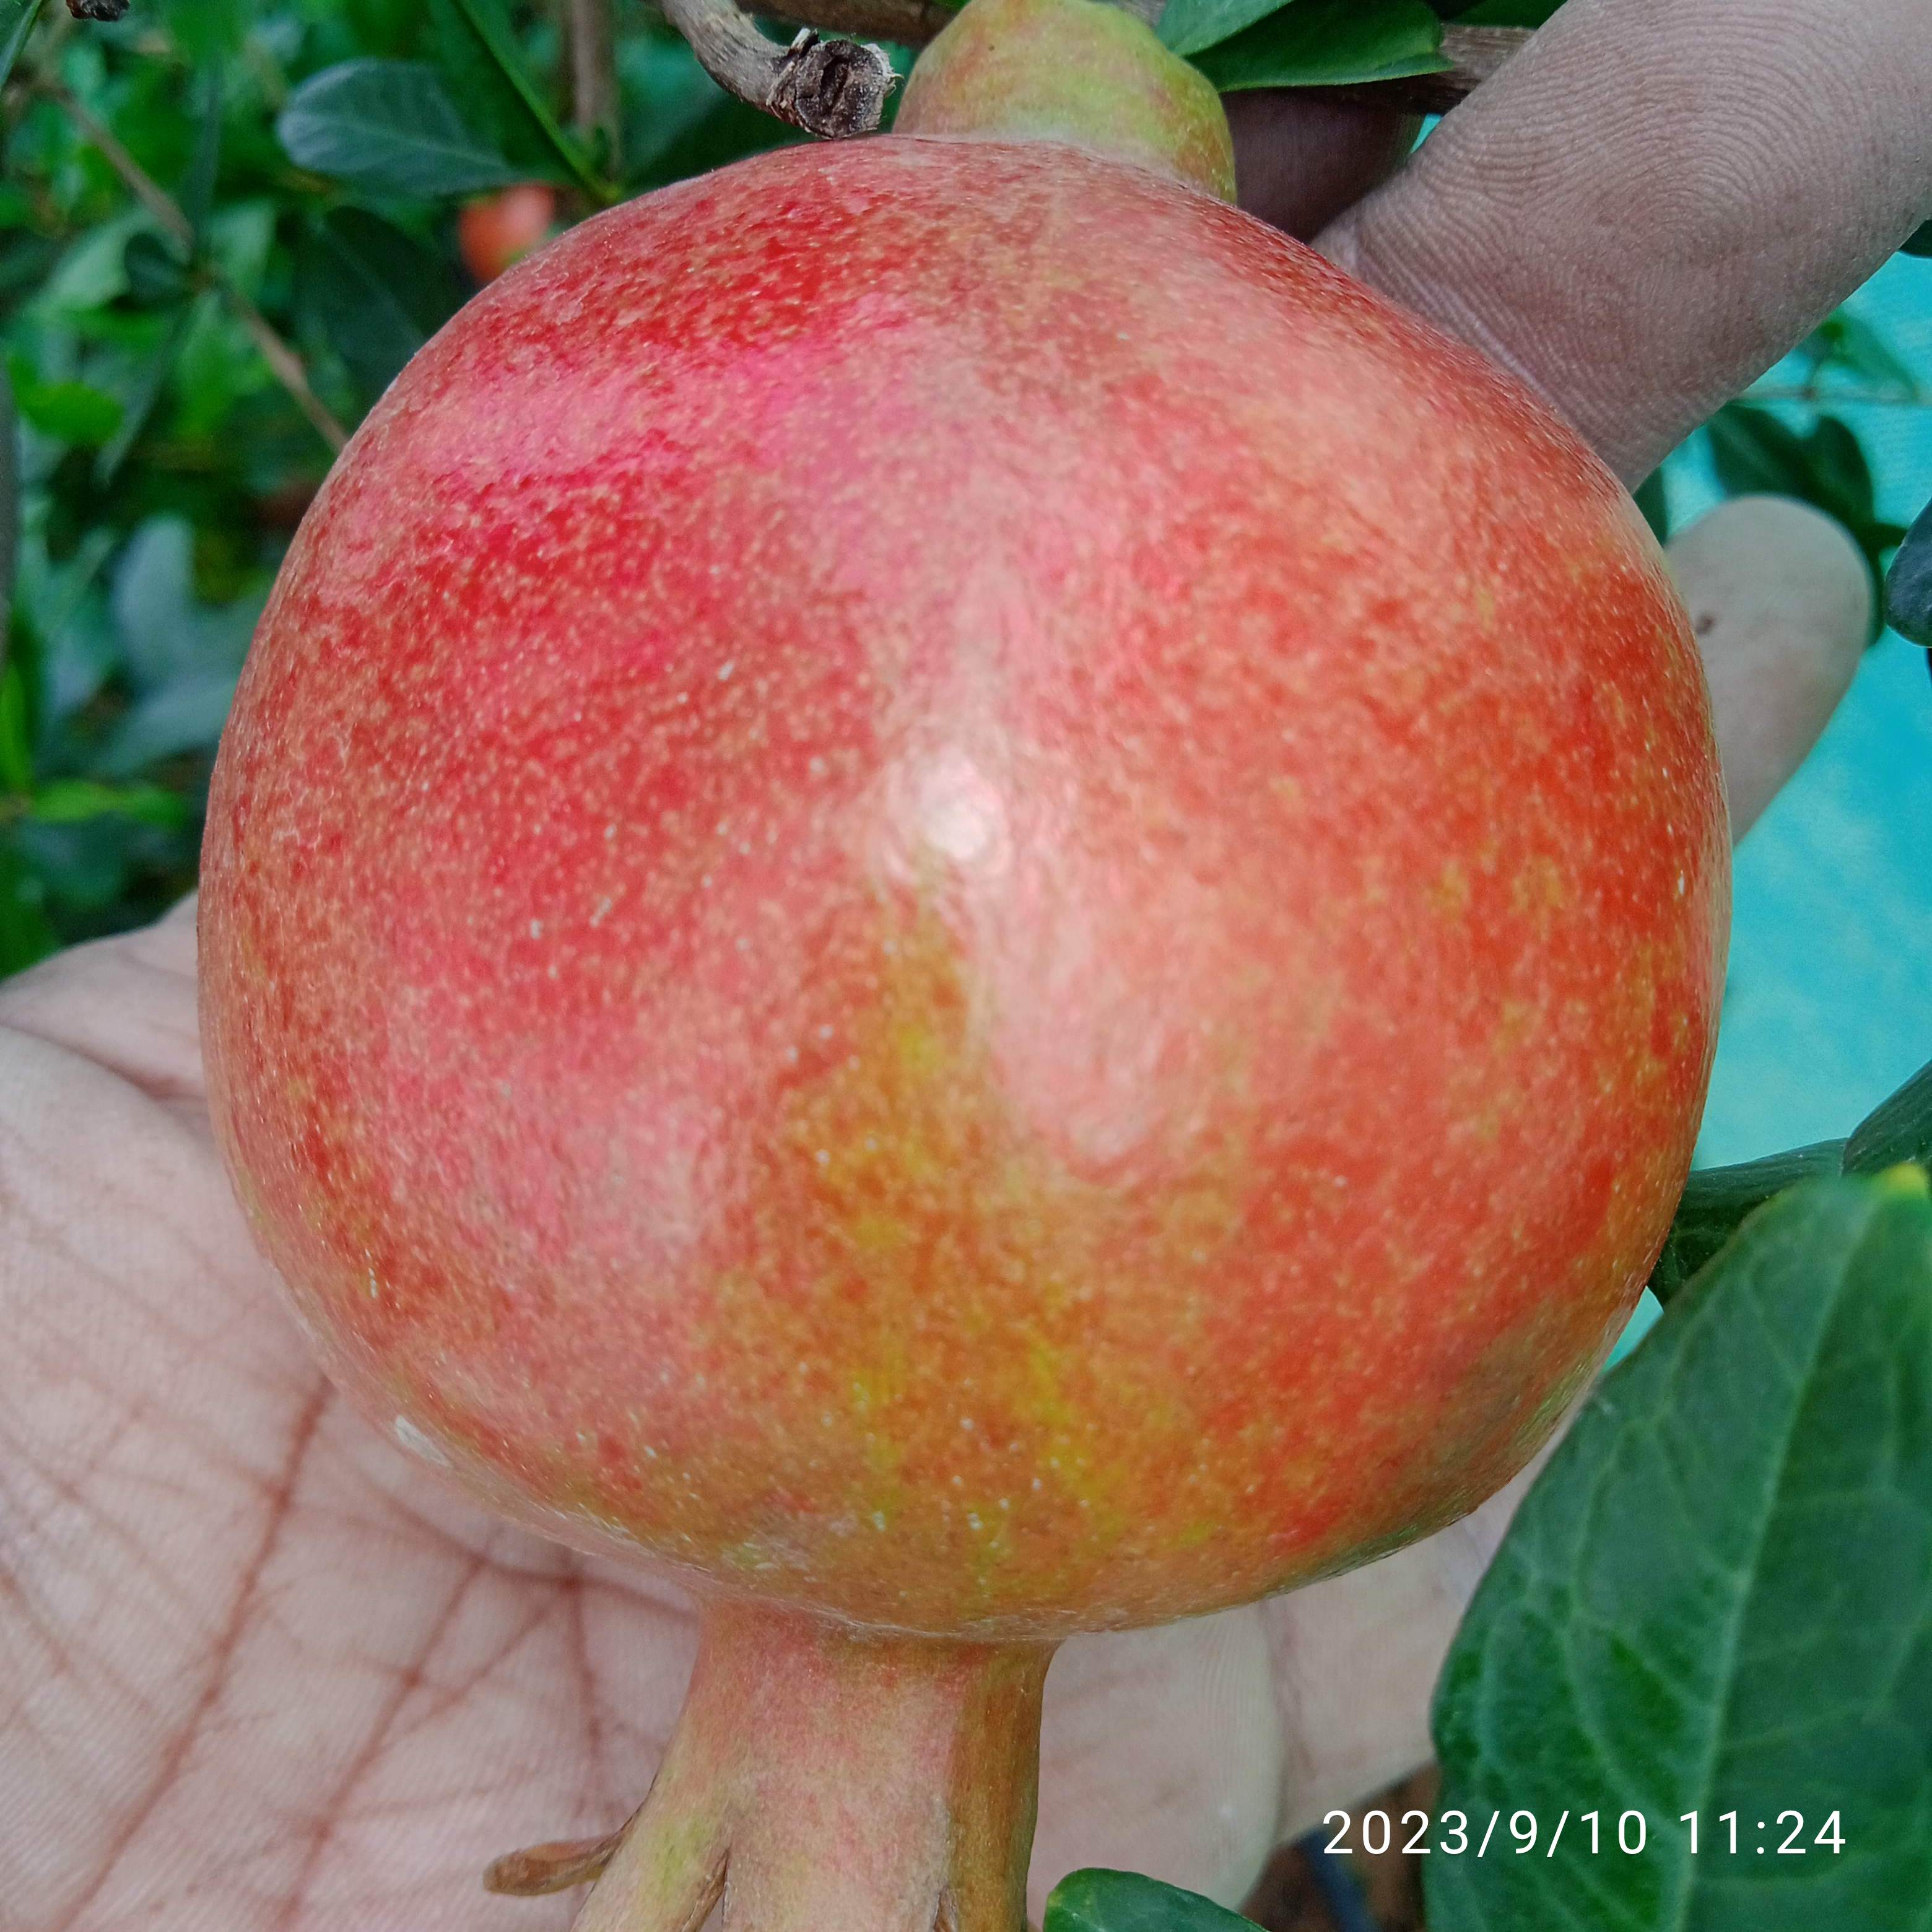
Label: Healthy